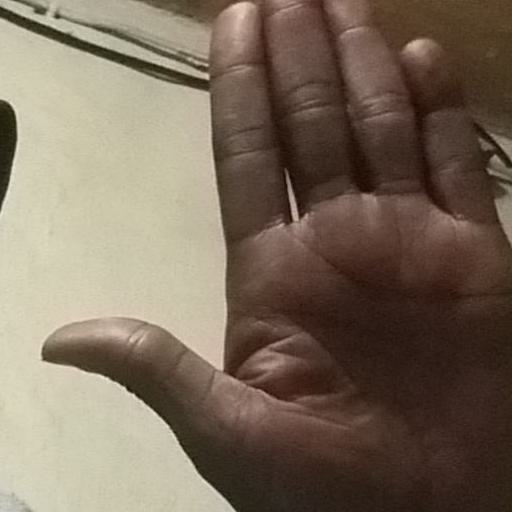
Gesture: stop